Sport in Lebanon

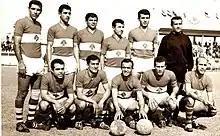
Lineup of the Lebanon national team at the 1966 Arab Nations Cup.

Rally of Lebanon, which is organized by the Automobile et Touring Club du Liban (ATCL), has been a sport in Lebanon since the late 1960s.